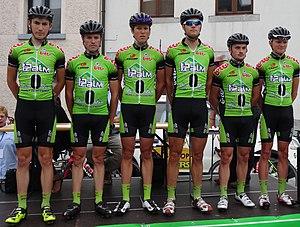
Reportage photographique réalisé le mercredi 6 août à l'occasion du départ de la première étape du Tour de la province de Namur 2014 à Jambes (Namur), Belgique.
La saison 2014 de l'équipe cycliste T.Palm-Pôle Continental Wallon est la neuvième de cette équipe.
La 67ᵉ édition du Tour de la province de Namur a lieu du 6 au 10 août 2014, en Belgique.